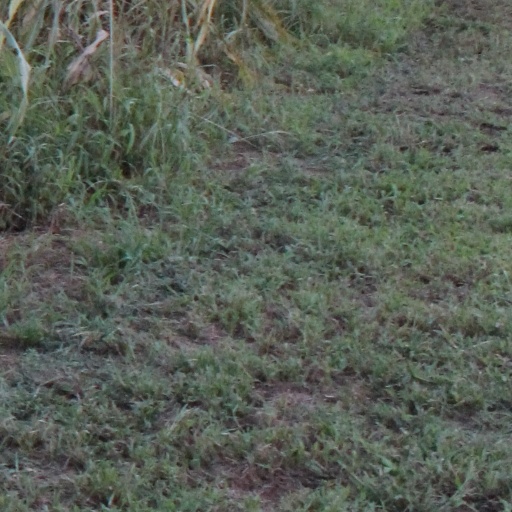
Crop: sorghum